Tim Brown (American football)

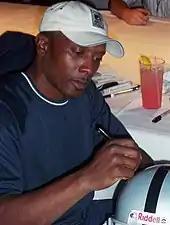
Brown at an autograph signing in 2004.

On September 27, 2004, in his first game at Oakland since being signed by Tampa Bay, Brown reached 100 career receiving touchdowns, tying him (with Steve Largent) for 3rd on the NFL's all-time career receiving touchdown list at that time (behind former teammate Jerry Rice [197] and Cris Carter [130]). He received a standing ovation from the Oakland Raider crowd.